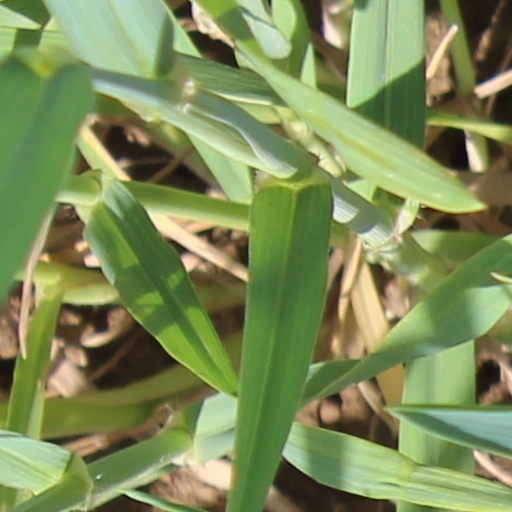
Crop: wheat